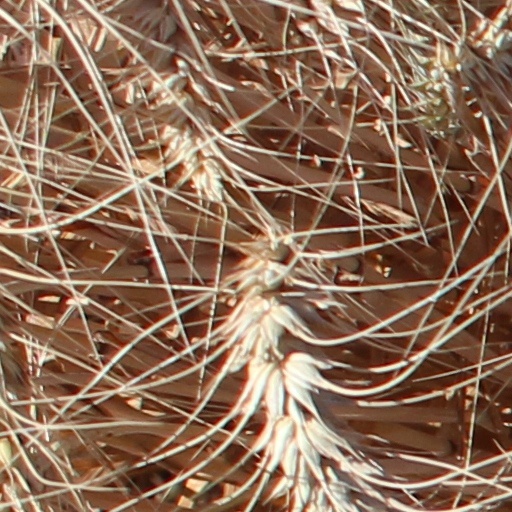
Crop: wheat